More Crap

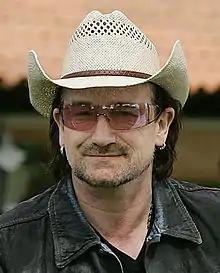
Singer, musician and humanitarian Bono is parodied in "More Crap"

"More Crap" satirizes Irish singer, musician, and philanthropist Bono, the principal vocalist of U2. Bono is portrayed as obsessed with being the best at everything and winning awards, and is criticized for not letting others claim success over him. Stan makes remarks about Bono's wealth and knighthood, as well as his highly successful band, and his "hot wife", Alison Hewson. The episode depicts Bono in Africa at one point, and makes reference to his numerous accolades, including his 22 Grammy Awards, and his nominations for an Academy Award, a Golden Globe Award, and the Nobel Peace Prize. In a joke, Bono is revealed to have first-place trophies in much smaller scale categories as well, such as "most "Sports Illustrated" subscriptions sold". In the episode, people claim that Bono is both "talented" and "caring", being "able to do so much, try to help so many people", while still "seem like such a piece of crap". As the plot progresses, the comparison between Bono and feces moves from metaphorical to literal, as he is revealed to be an actual piece of feces raised as a human. As such, Bono's obsession with being number one is his way of compensating for being born "number two" - a euphemism for feces.